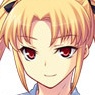
Portrait style: Anime Portrait